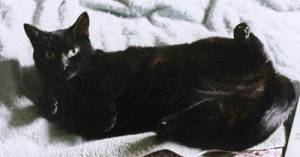
Breed: bombay